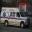
Label: ambulance